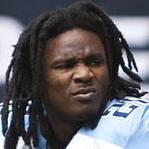
Age: 24